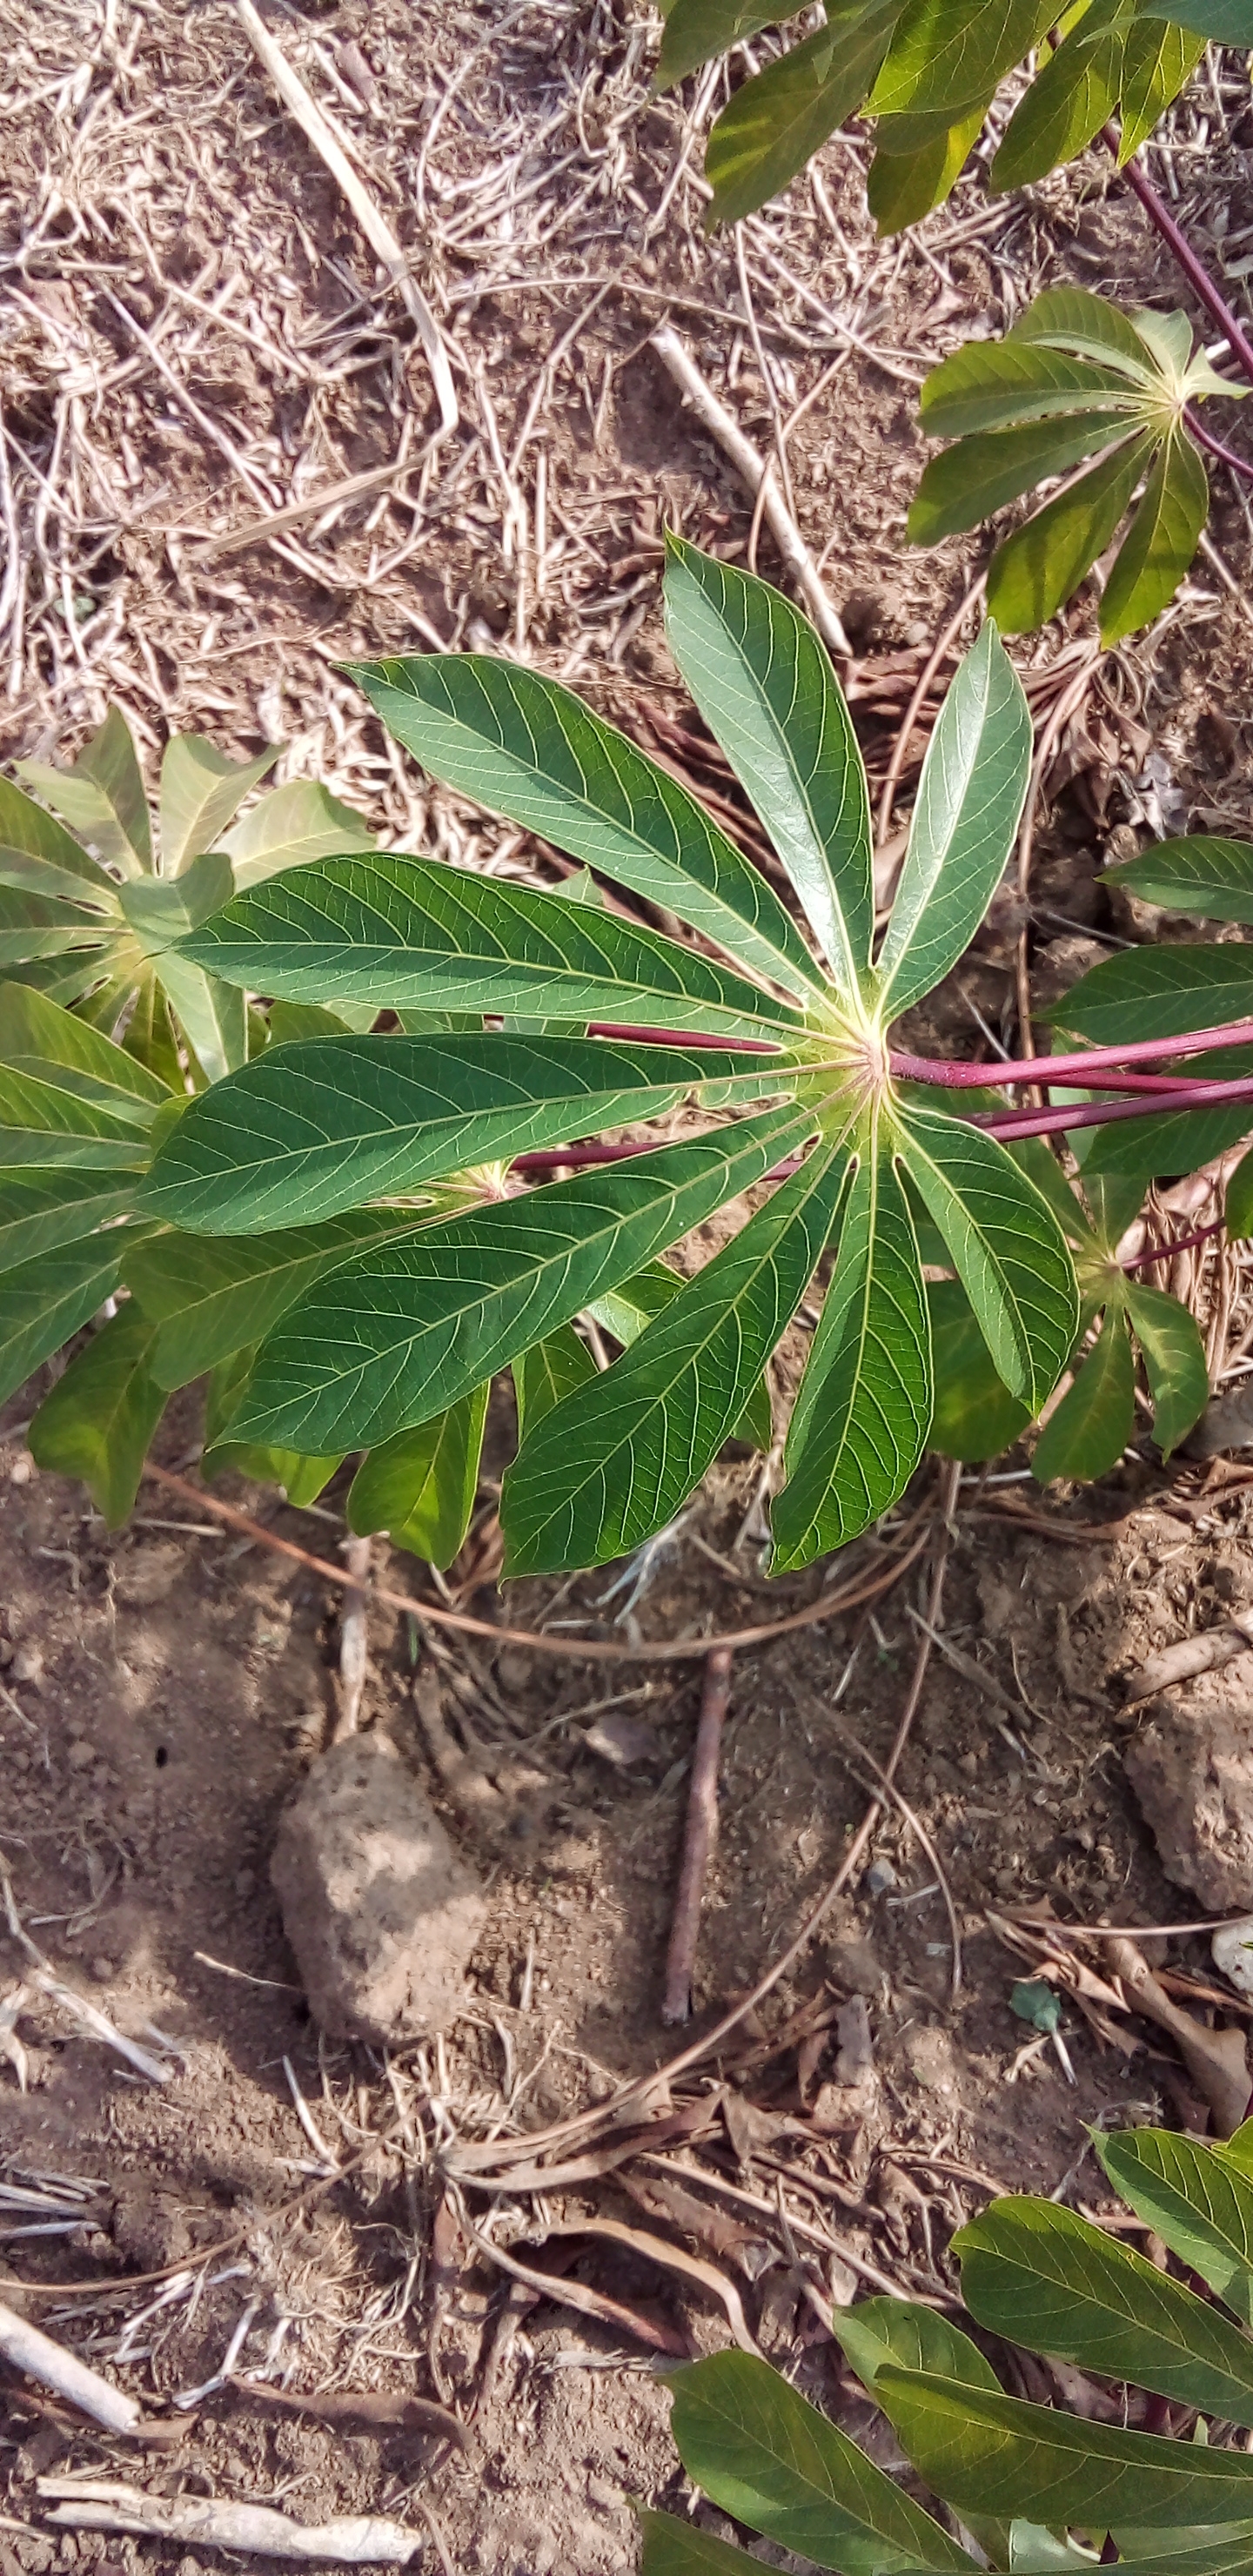
Label: healthy